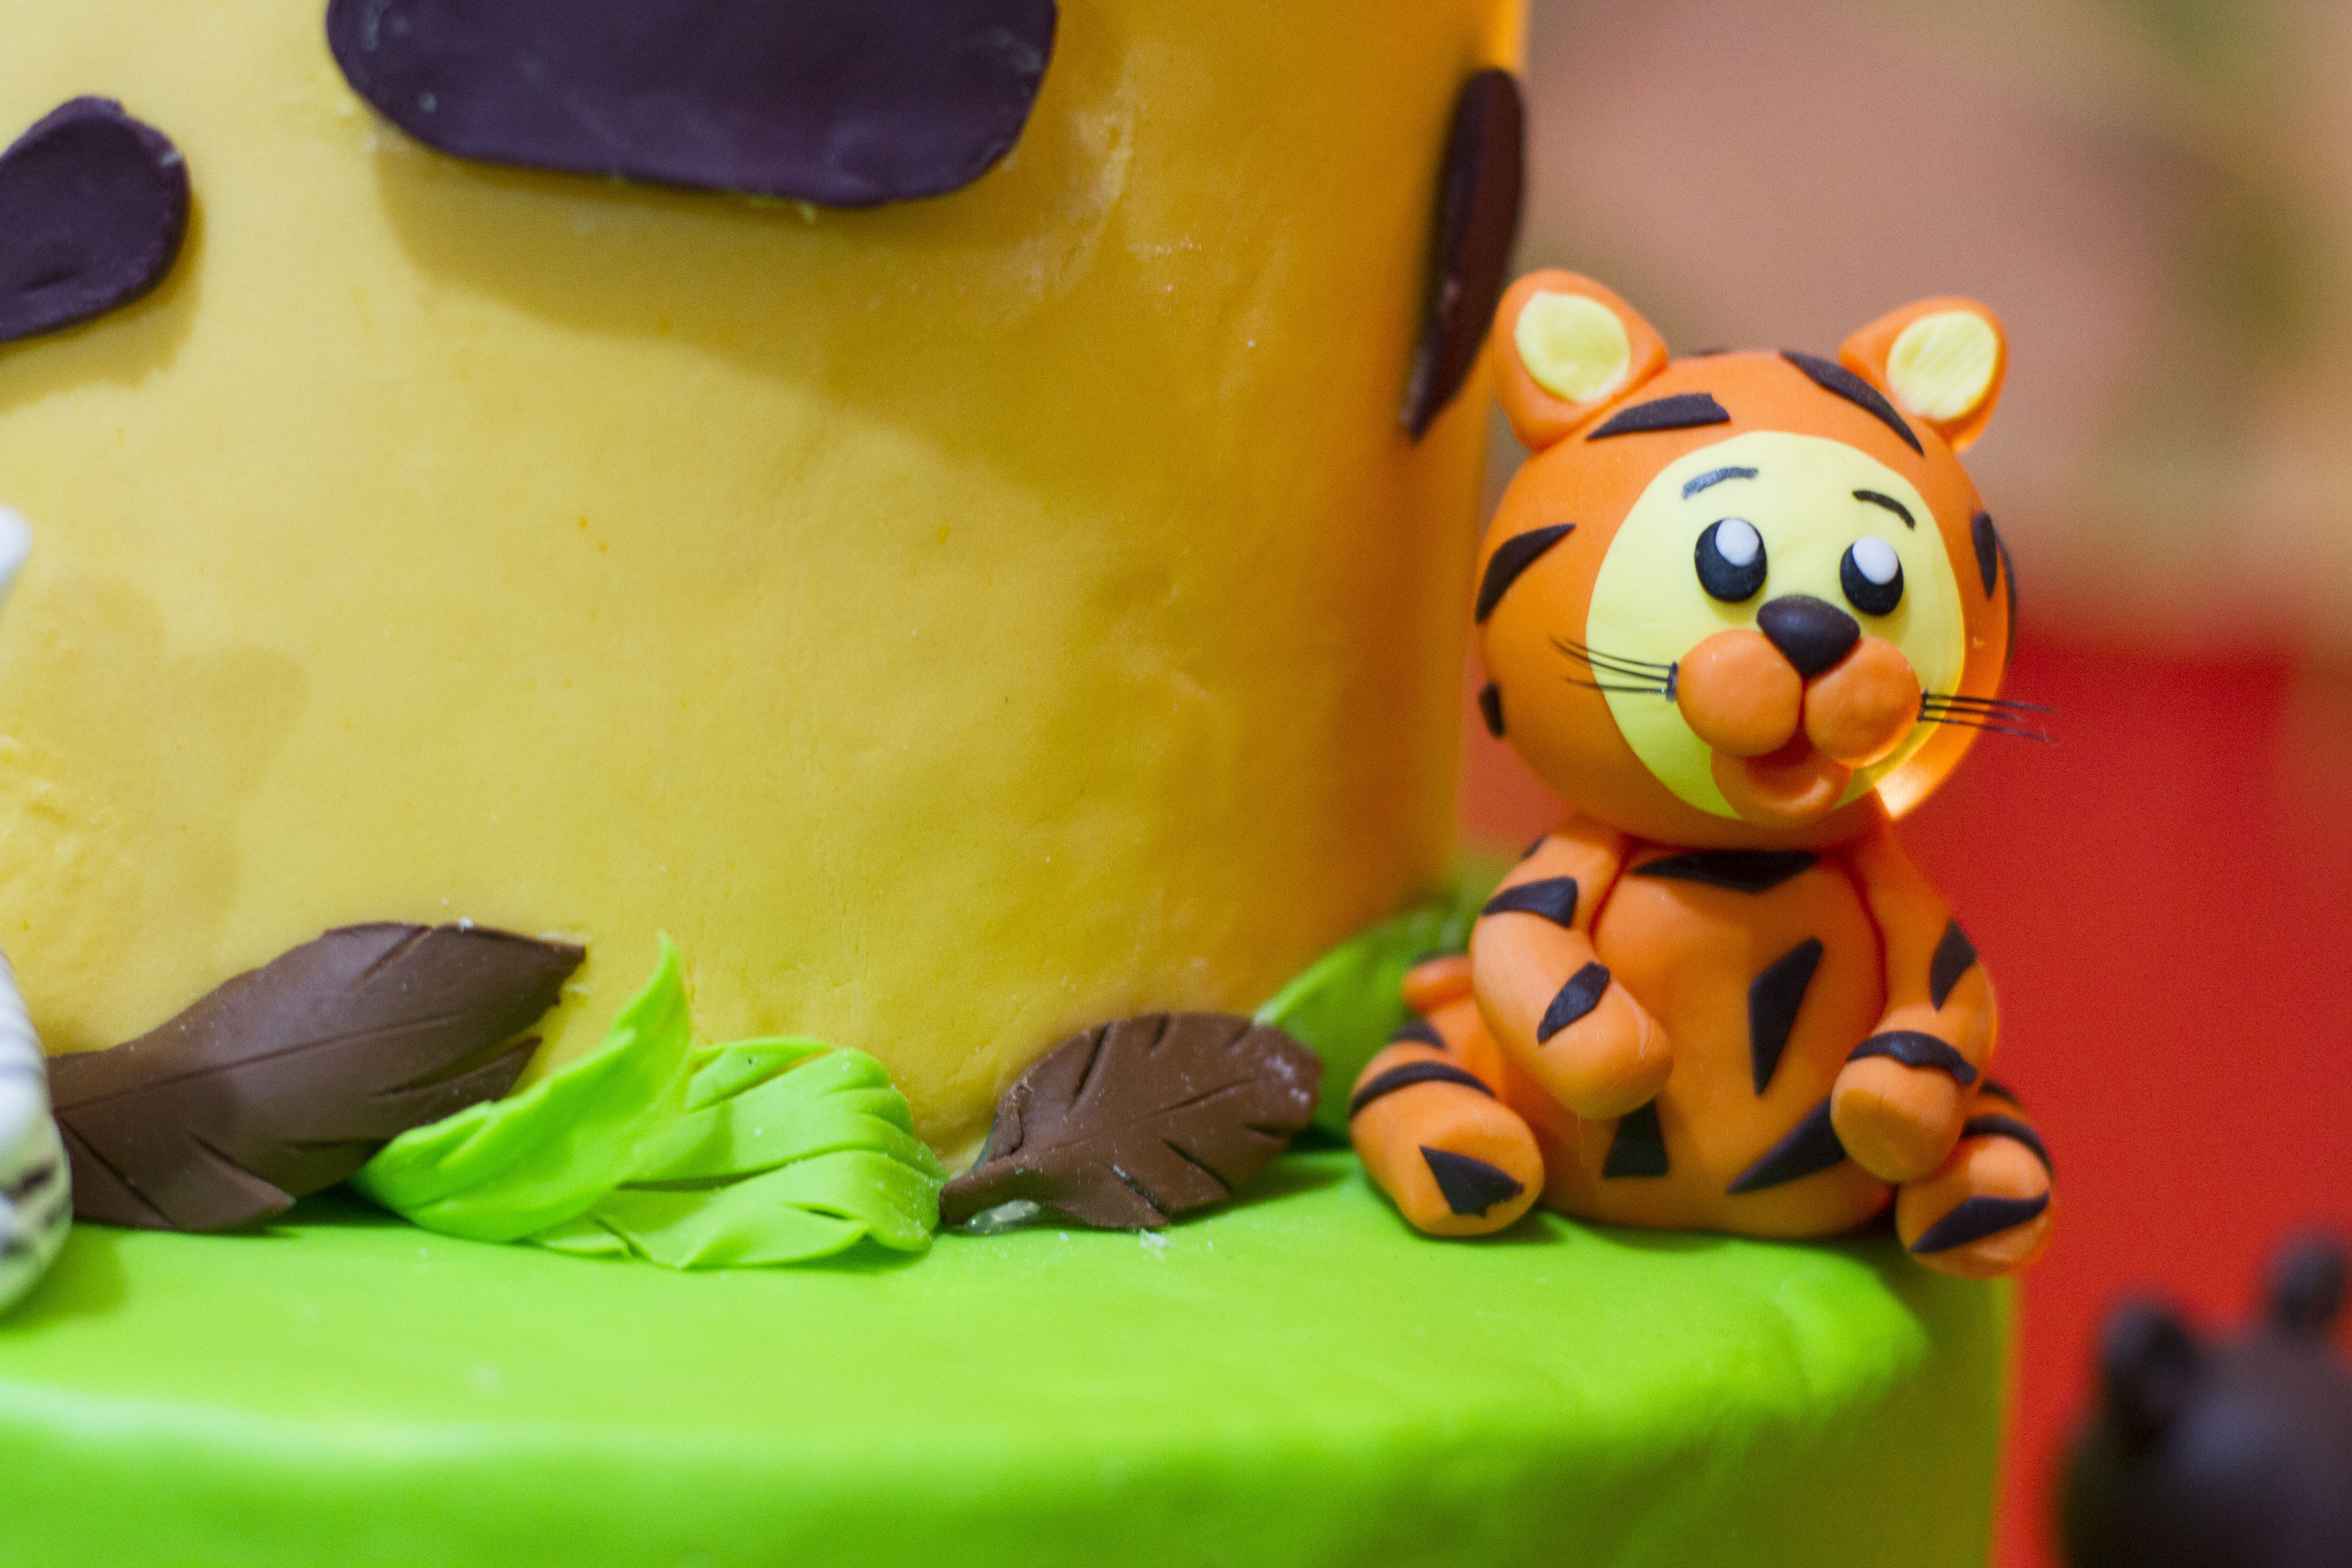
zoo, food, green, biscuit, dessert, cuisine, cake, birthday cake, animals, party, rosa, candy, circus, birthday, sweetness, cartoon, baked goods, cake decorating, birthday child